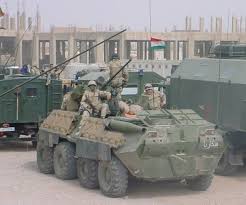
Label: BTR-80